Snorre oil field

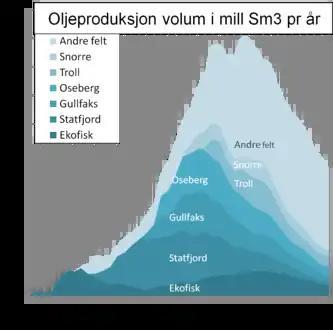
Petroleum production of Norway by year and oil field

Snorre is an oil and gas field in the Tampen area in the southern part of the Norwegian Sea. The sea depth in the area is . Snorre has been operational since August 1992. It was the first field developed by Saga Petroleum.